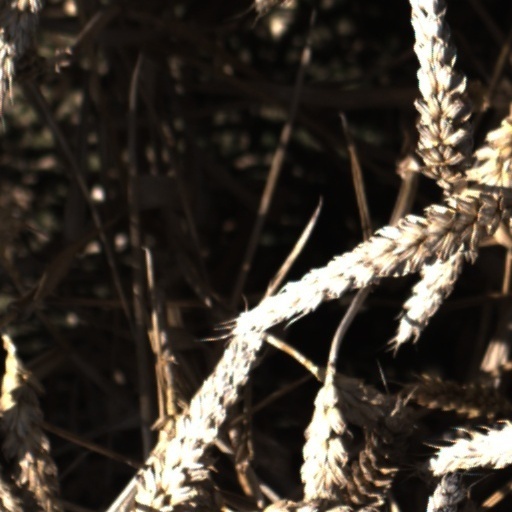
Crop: wheat